Textile industry in India

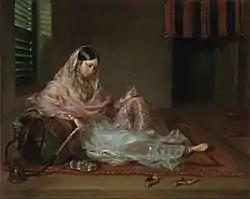
A woman from Dhaka clad dressed in fine Bengali muslin, 18th century.

Up until the 18th century, Mughal Empire was the primary center of manufacturing in international trade. Up until 1750, India produced about 25% of the world's industrial output. The largest manufacturing industry in Mughal Empire (16th to 18th centuries) was textile manufacturing, particularly cotton textile manufacturing, which included the production of piece goods, calicos, and muslins, available unbleached and in a variety of colours. The cotton textile industry was responsible for a large part of the empire's international trade. Bengal had a 25% share of the global textile trade in the early 18th century. Bengal cotton textiles were the most important manufactured goods in world trade in the 18th century, consumed across the world from the Americas to Japan. The main center of cotton production was the Bengal Subah province, particularly around its capital city of Dhaka. As Karl Marx noted in 1853, the textile industry was a major component of economic income in the pre-colonial Indian economy, writing that "The hand-loom and the spinning-wheel, producing their regular myriads of spinners and weavers, were the pivots of the structure of that society".